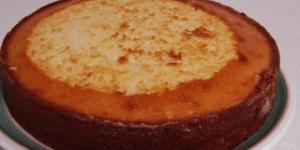
bizcocho casero esponjoso